Hematoma

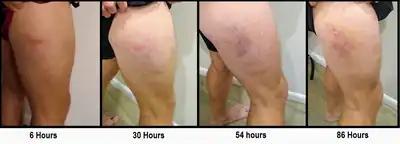
Intramuscular hematoma development and progression on the vastus lateralis muscle from 6 hours after trauma to 86 hours

Some hematomas are visible under the surface of the skin (commonly called bruises) or possibly felt as masses or lumps. Lumps may be caused by the limitation of the blood to a sac, subcutaneous or intramuscular tissue space isolated by fascial planes. This is a anatomical feature that helps prevent injuries from causing massive blood loss. In most cases a hematoma as a sac of blood eventually dissolves; however, in some cases it may continue to grow due to blood seepage or show no change. If the sac of blood does not disappear, then it may need to be surgically cleaned out or repaired.